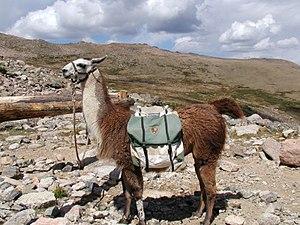
Une bête de somme, animal de charge ou animal de portage, est un animal domestique utilisé par l'homme comme animal de travail pour porter des charges. Il s'agit le plus souvent d'un quadrupède dont le dos est équipé d'un dispositif permettant de mieux répartir le poids des objets à transporter et de stabiliser ceux-ci lors des mouvements de l'animal. Par extension, cette expression désigne aussi les animaux utilisés pour la traction animale et, au sens figuré, un humain accablé de travail.